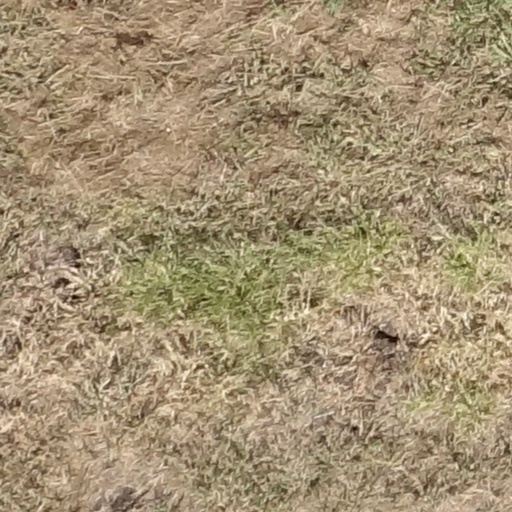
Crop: sorghum